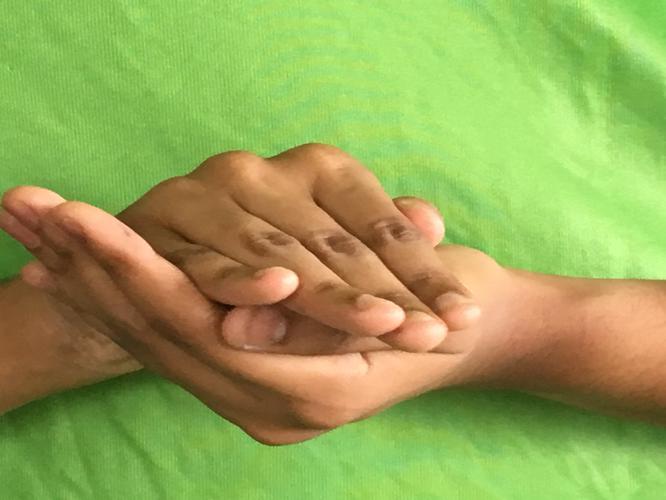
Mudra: Samputa
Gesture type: double_hand